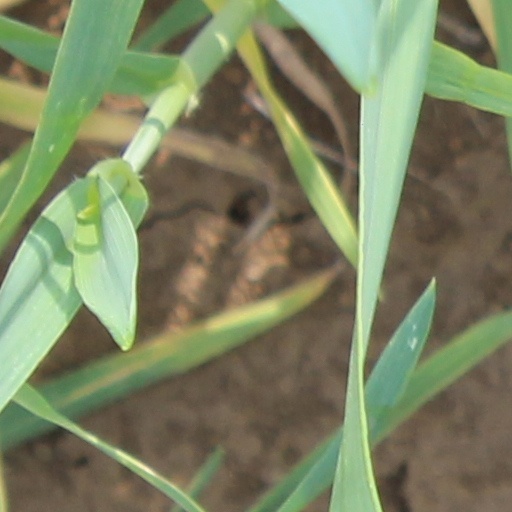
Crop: wheat